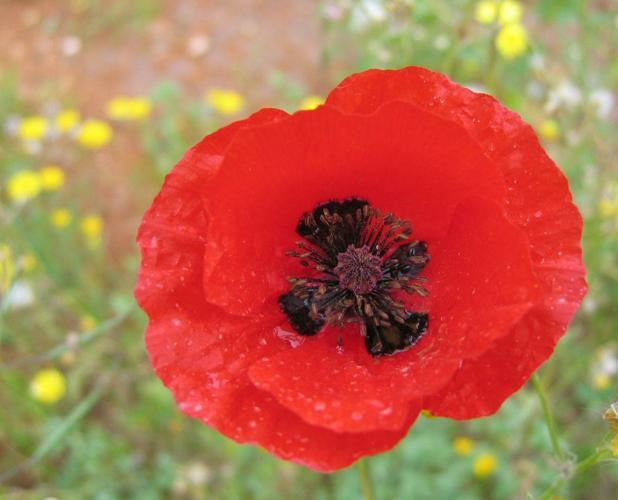
Flower: corn poppy